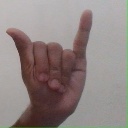
अक्षर: य